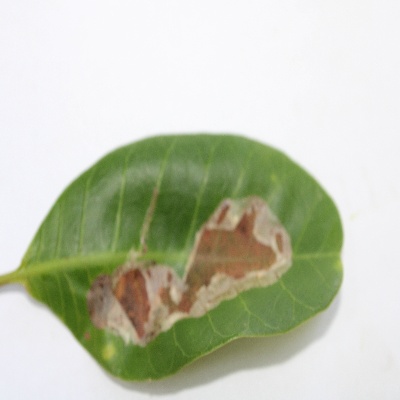
Crop: Cashew
Condition: leaf miner